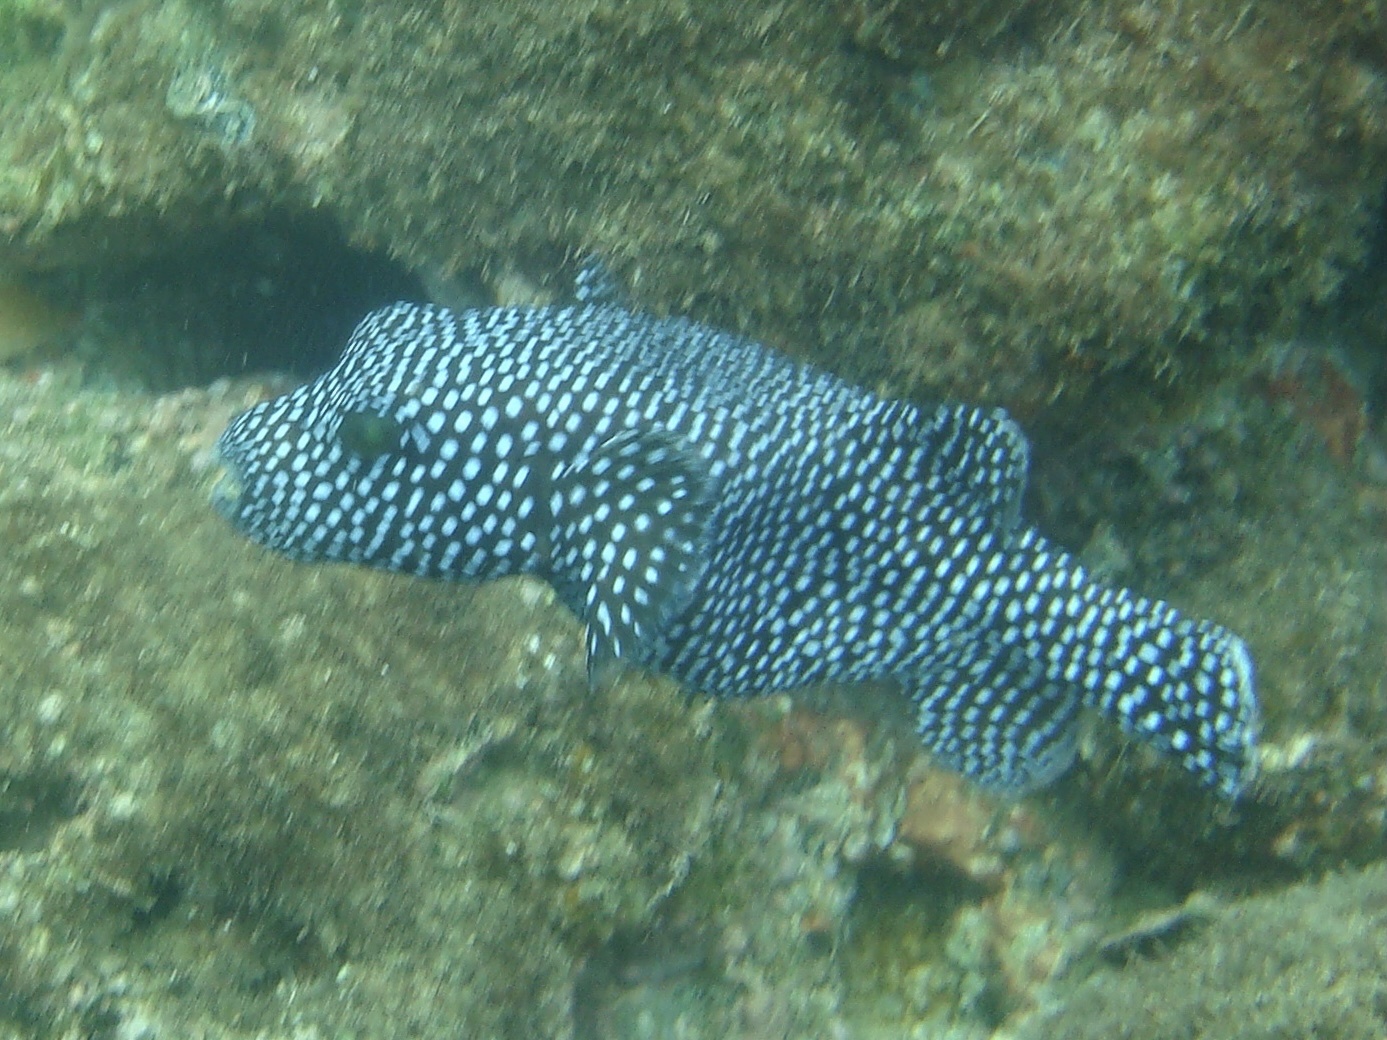
Arothron meleagris (Guineafowl Puffer)